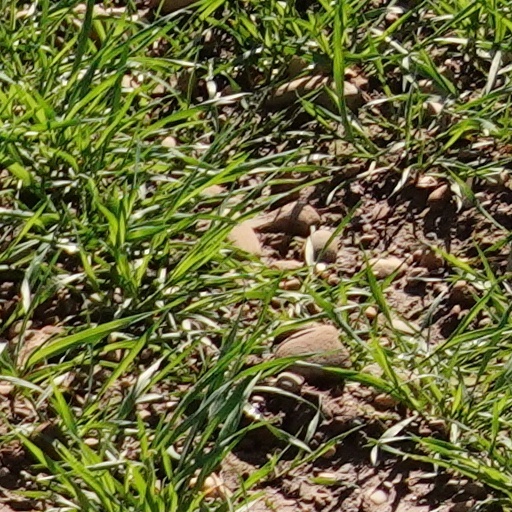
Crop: wheat